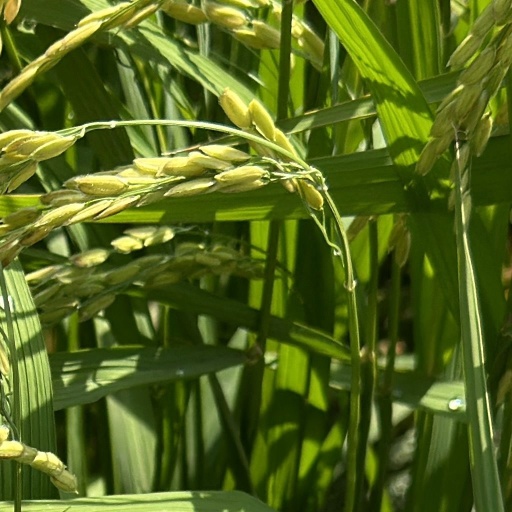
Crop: rice